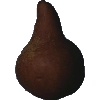
Label: Pear Kaiser 1